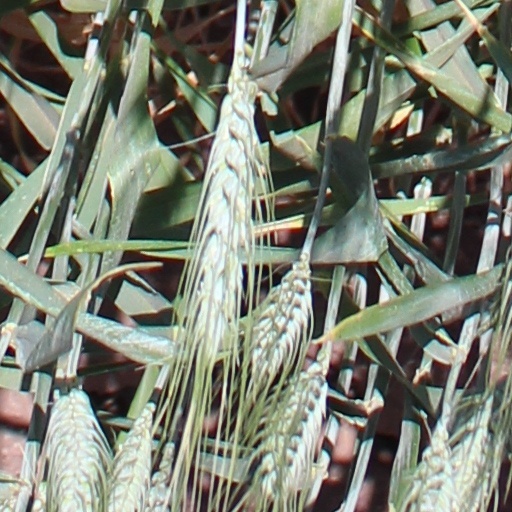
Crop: wheat